Miguel Ángel Rubiano

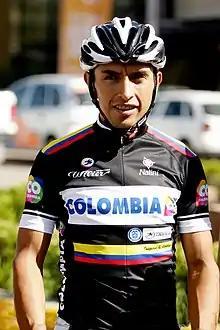
Rubiano at the 2014 Tour de San Luis.

Miguel Ángel Rubiano Chávez (born 3 October 1984) is a Colombian road bicycle racer, who currently rides for Mexican amateur team Petrolike. Rubiano has also competed for the , , , , , , , and squads. During his career, he has competed in five Grand Tours, including four editions of the Giro d'Italia and the 2015 Vuelta a España.